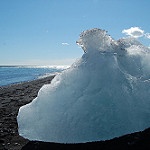
Scene: Outdoor